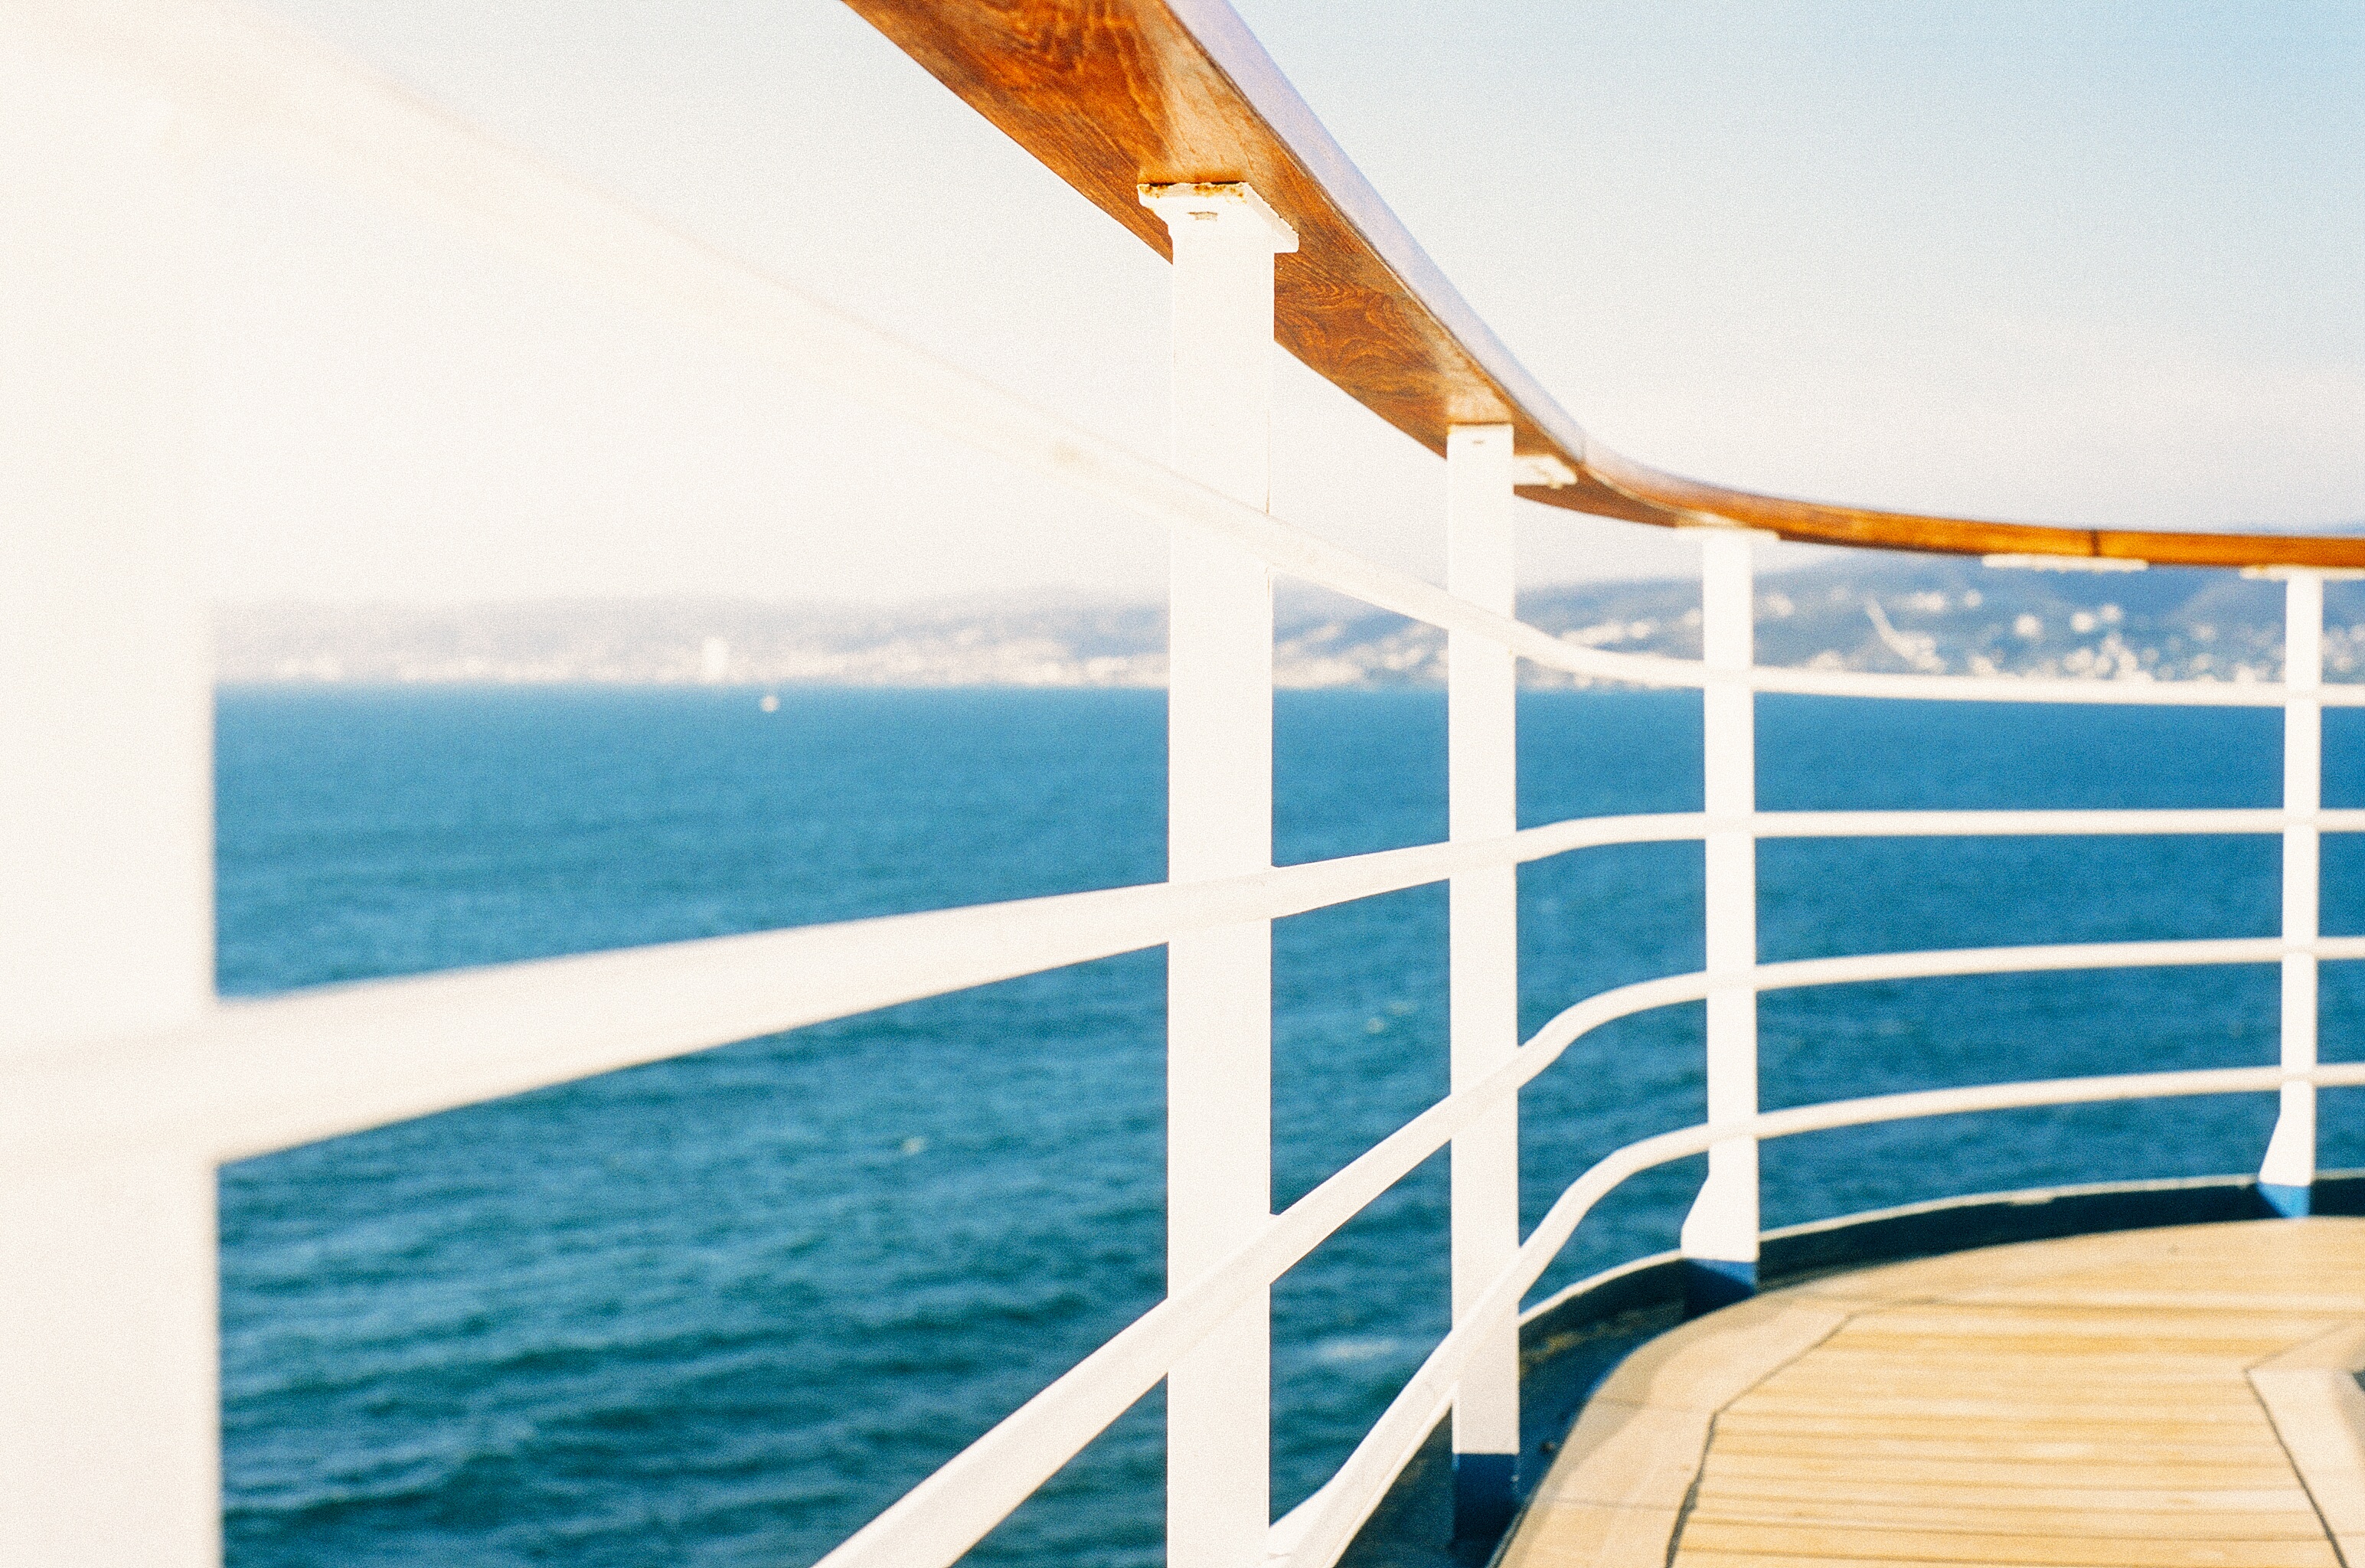
sea, water, ocean, deck, wood, boat, ship, vacation, railing, journey, yacht, grunge, cruise, guardrail, caribbean, passenger ship